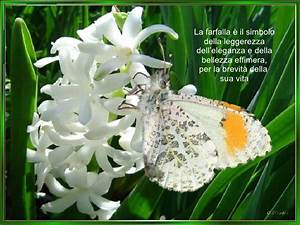
Label: butterfly